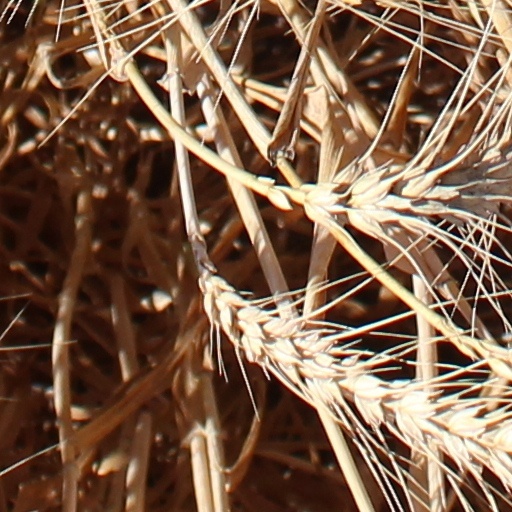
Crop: wheat